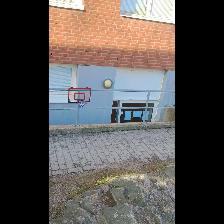
Label: NonHuman